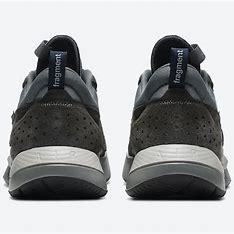
Brand: Jordan
Model: Air Cadence